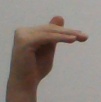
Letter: khaa